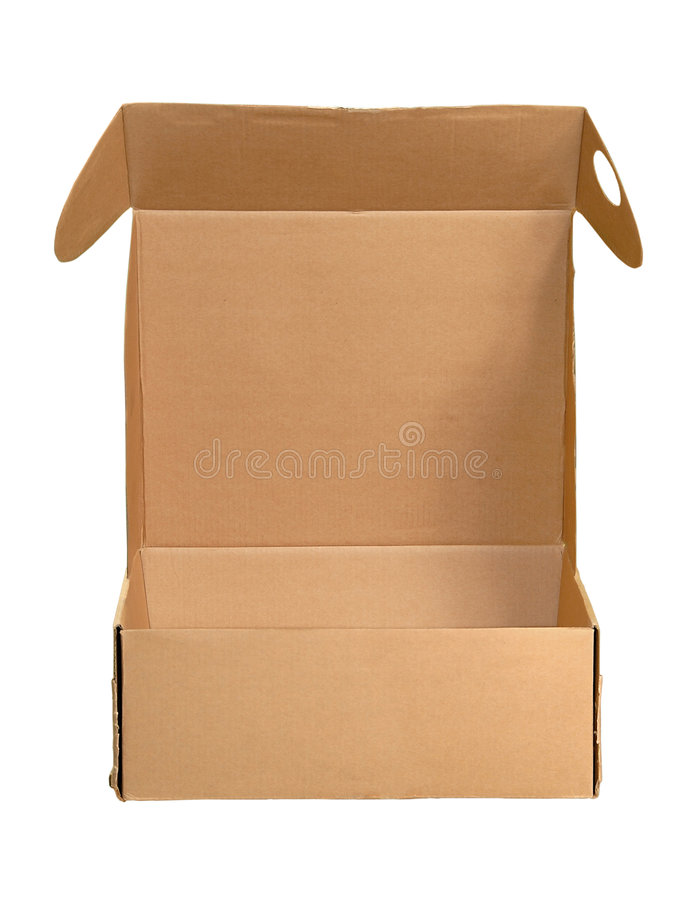
Label: cardboard